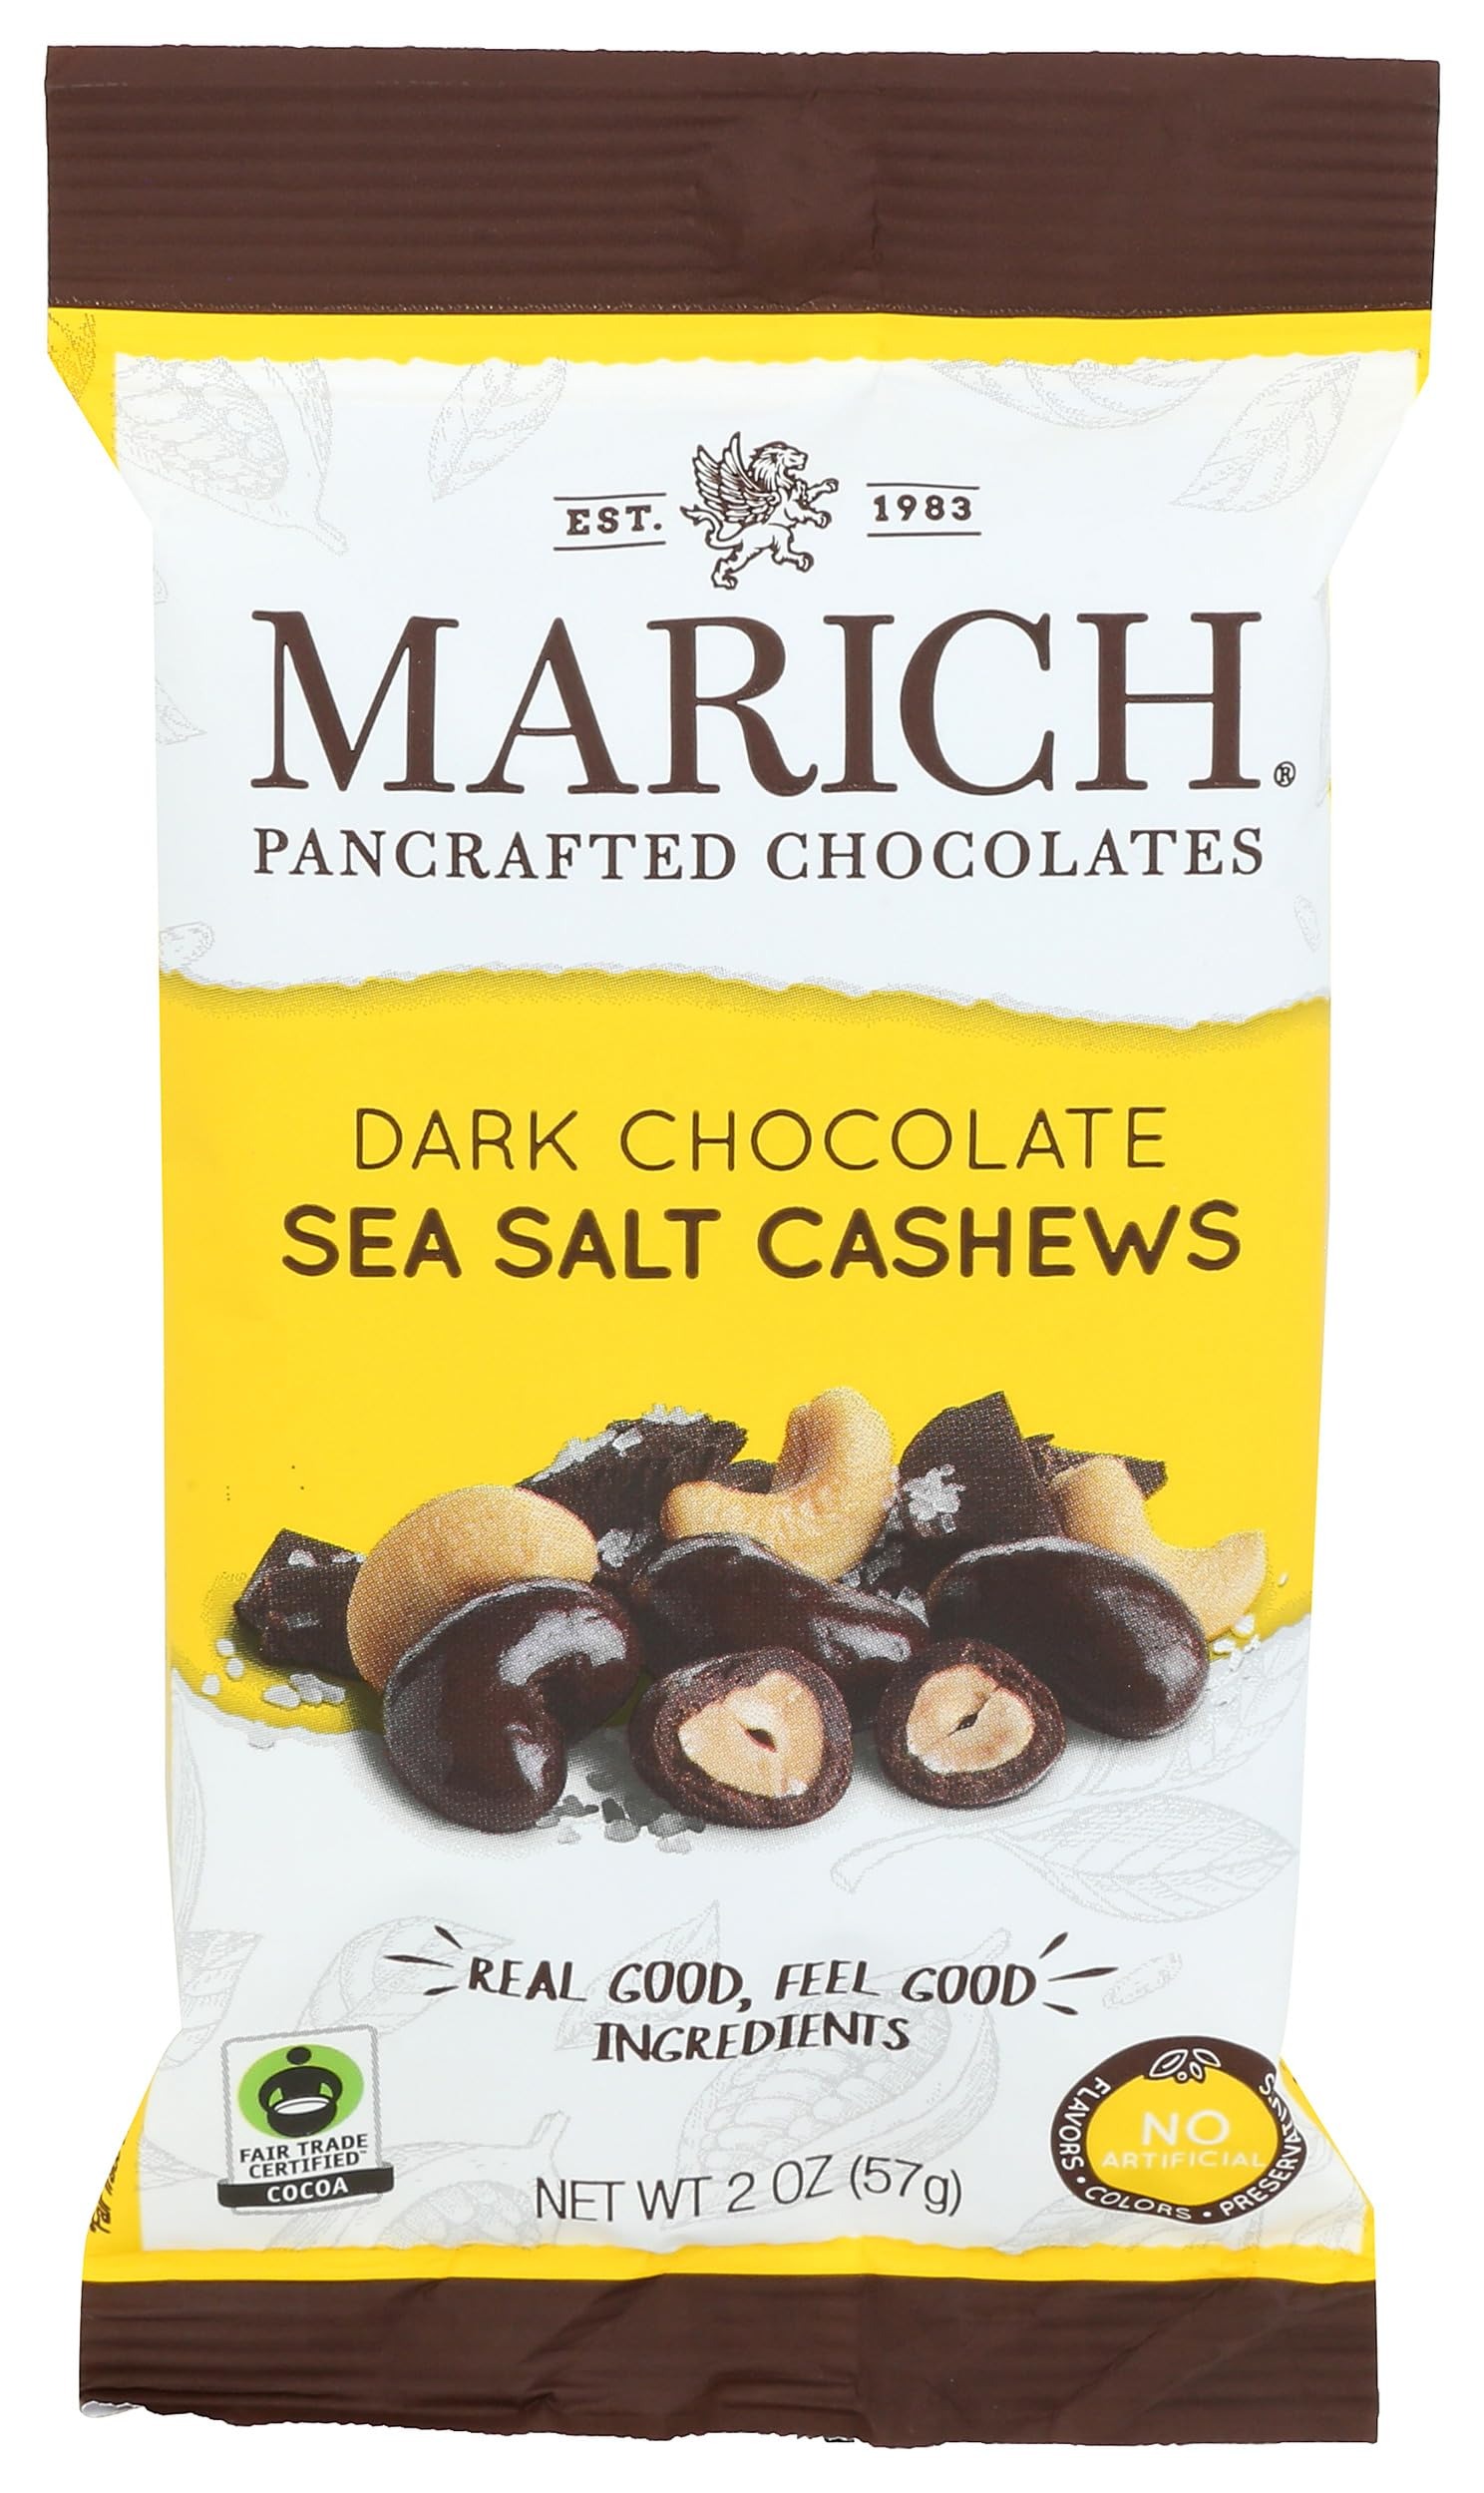
Item Name: MARICH CONFECTIONERY Dark Choc Sea Salt Cashews, 2.3 OZ
Bullet Point 1: Certified fair trade
Bullet Point 2: Kosher
Bullet Point 3: One 2.3 ounce package of dark chocolate sea salt cashews
Product Description: Marich dark chocolate sea salt cashews are made with certified fair trade cocoa. Our kosher confections are free of artificial colors, flavors and ingredients. Because our cashews contain no animal ingredients, they may be acceptable for vegetarian diets. See nutrition panel for allergens. This package contains 2.3 ounce of dark chocolate sea salt cashews.
Value: 2.3
Unit: Ounce

Price: 41.96